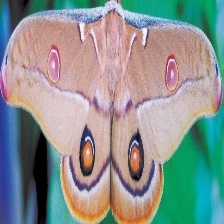
Species: EMPEROR GUM MOTH